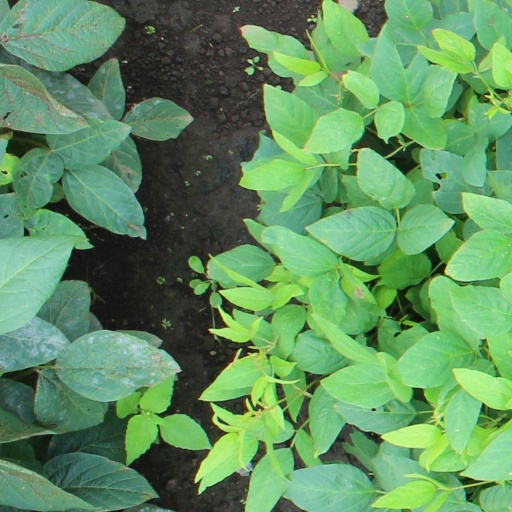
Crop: soybean